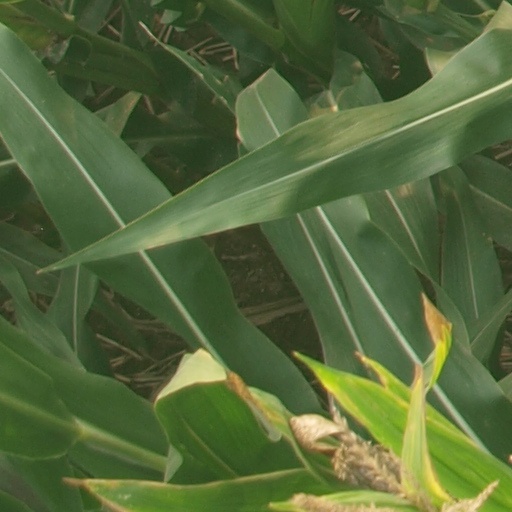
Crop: maize; corn